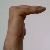
The image shows a hand gesture representing a space in Indian Sign Language.